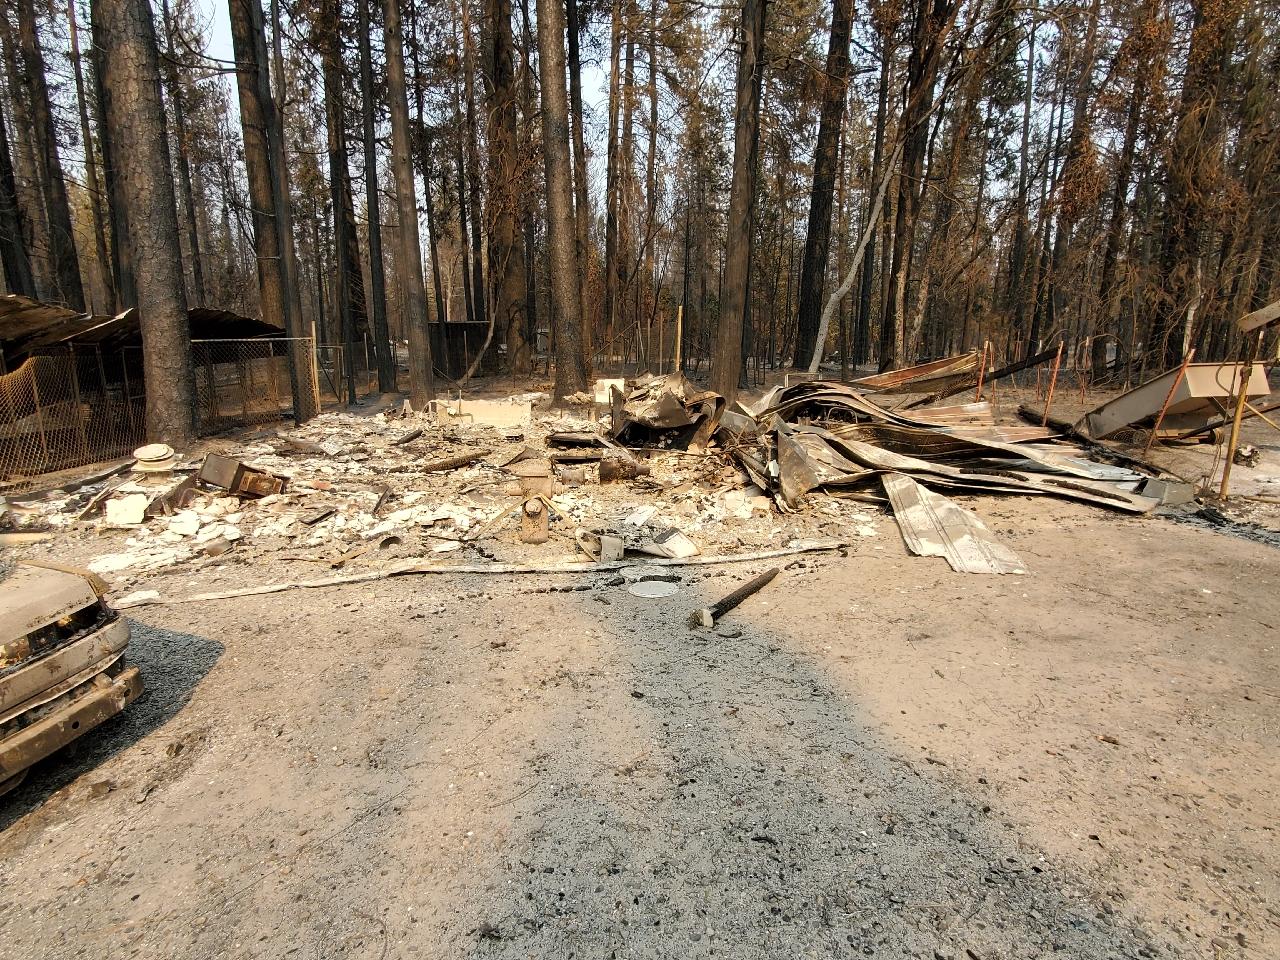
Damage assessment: destroyed